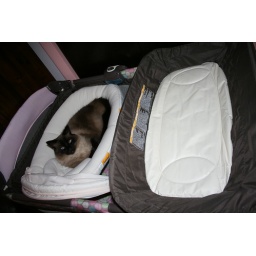
Mocha in Aaralyn's bassinet/changing table at MeMom's house